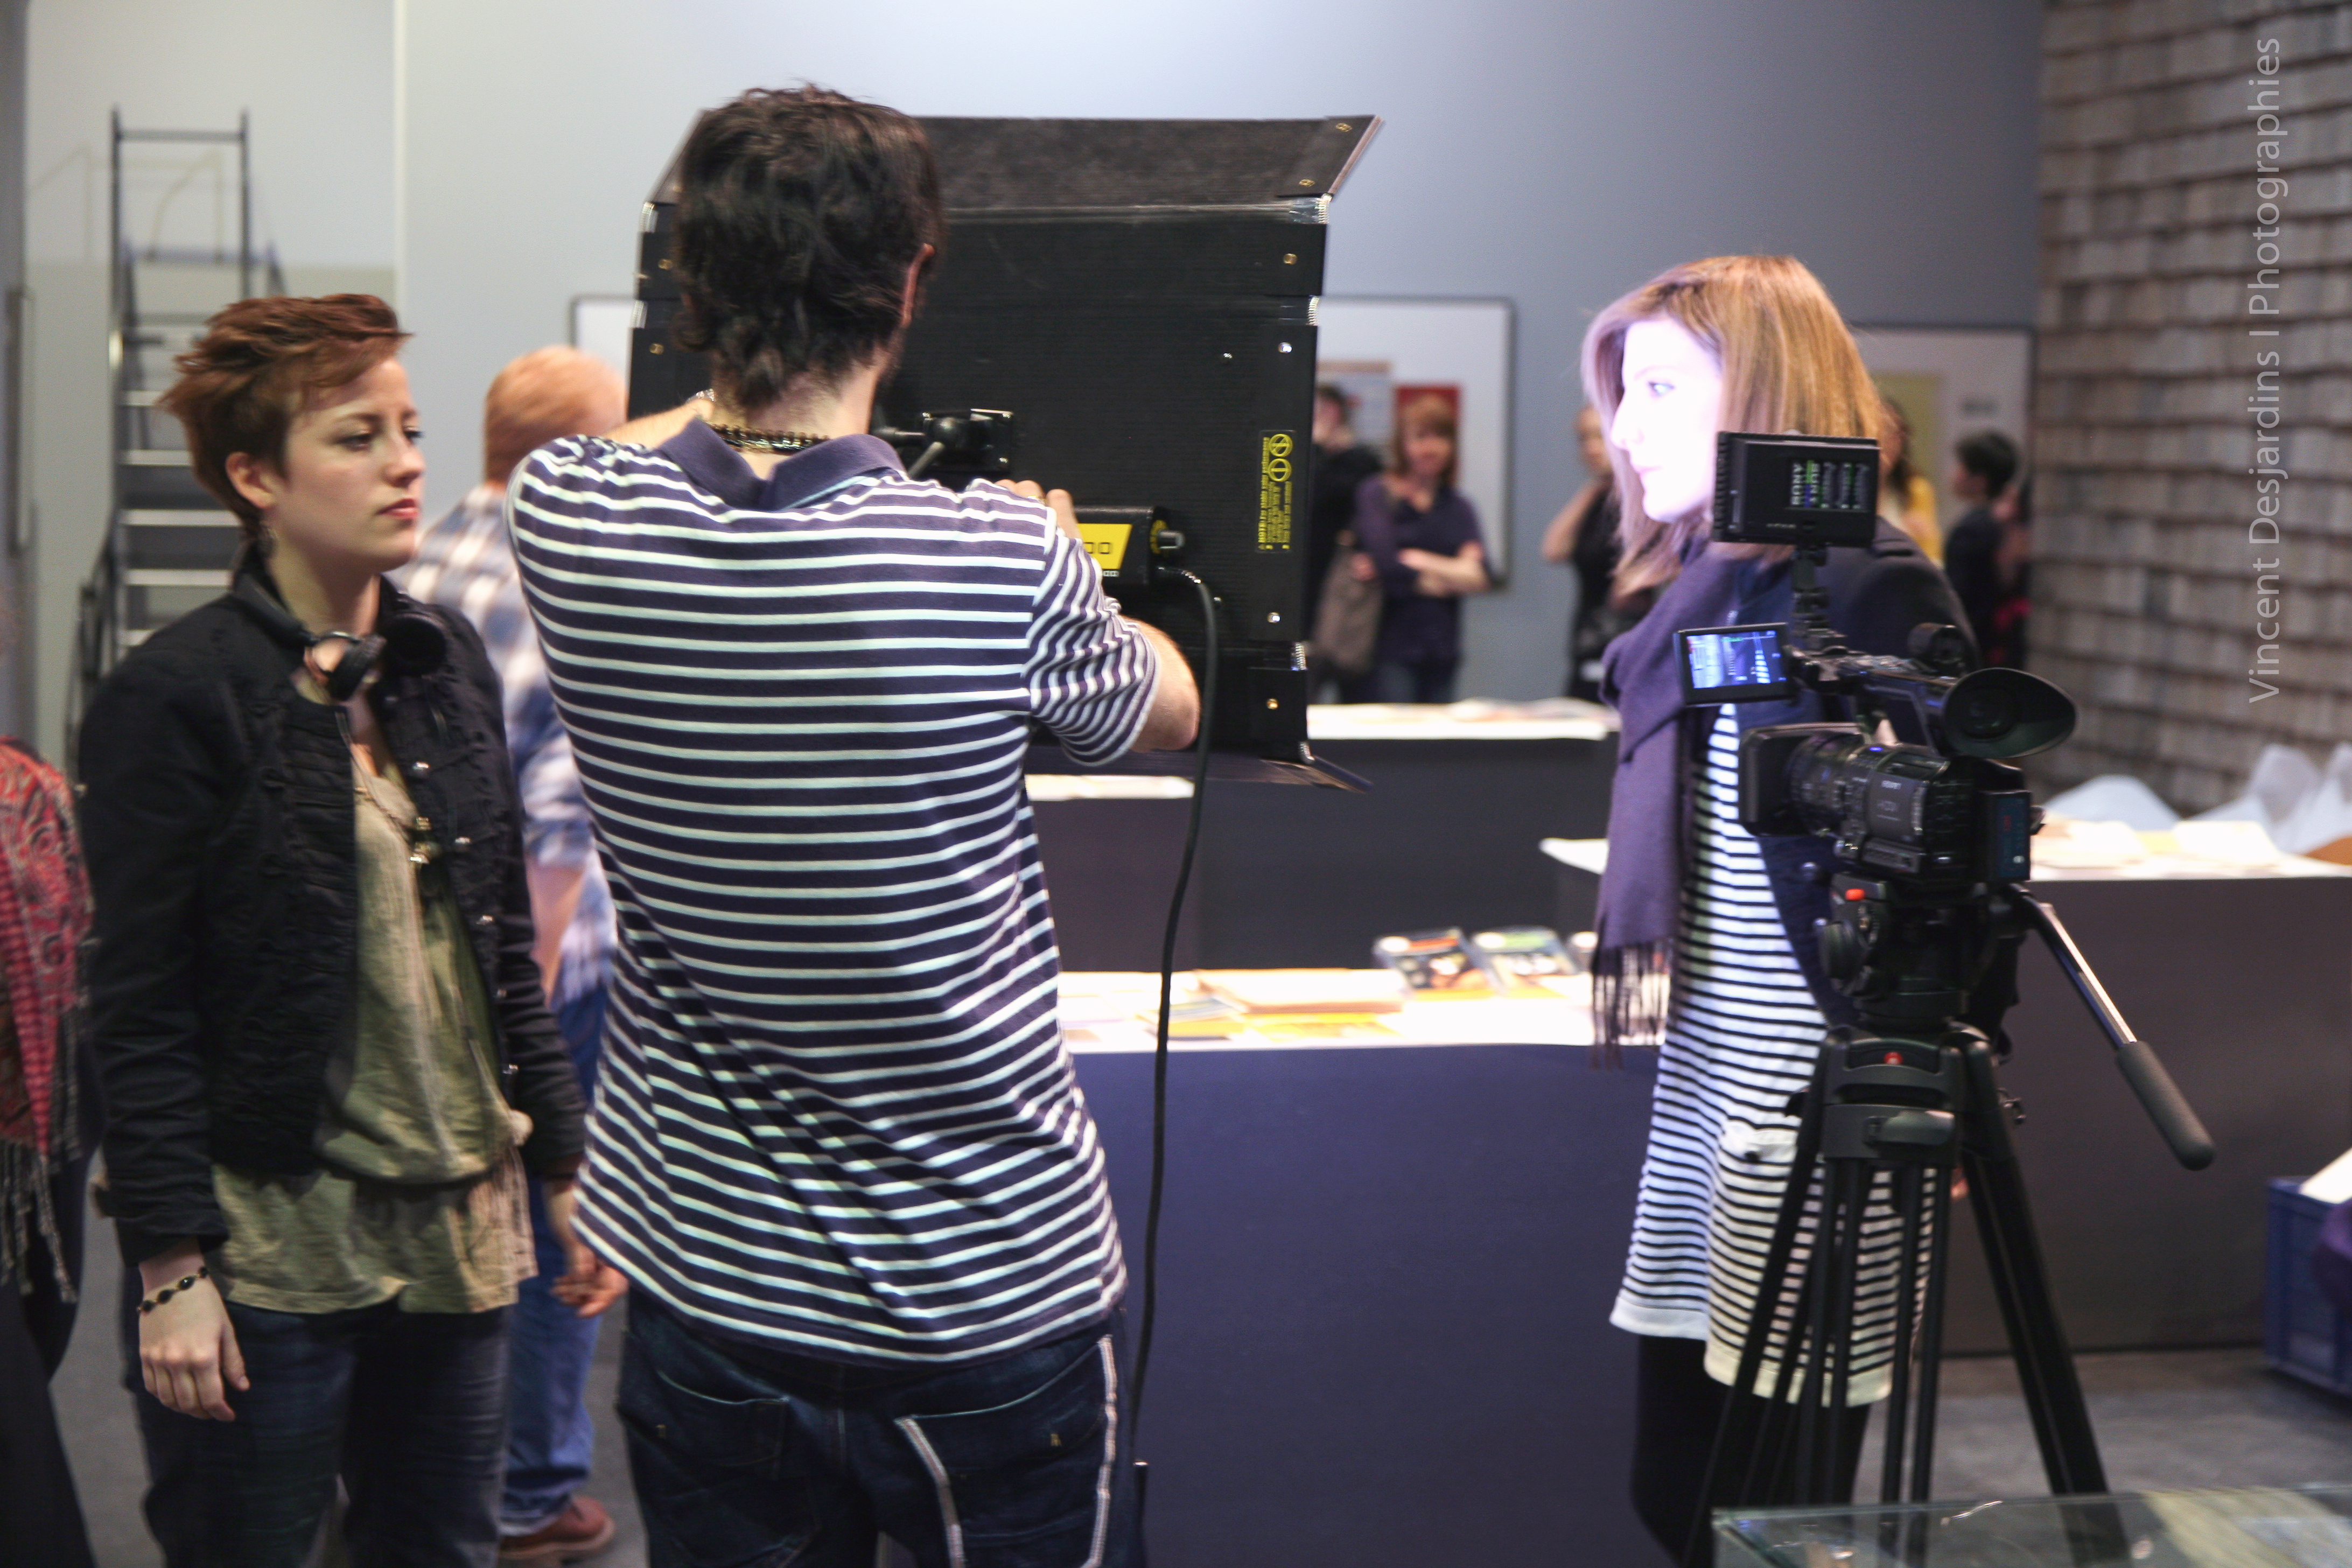
paris, fashion, clothing, exposition, bnf, exhibition, convention, richardprince, biblioth quenationaledefrance